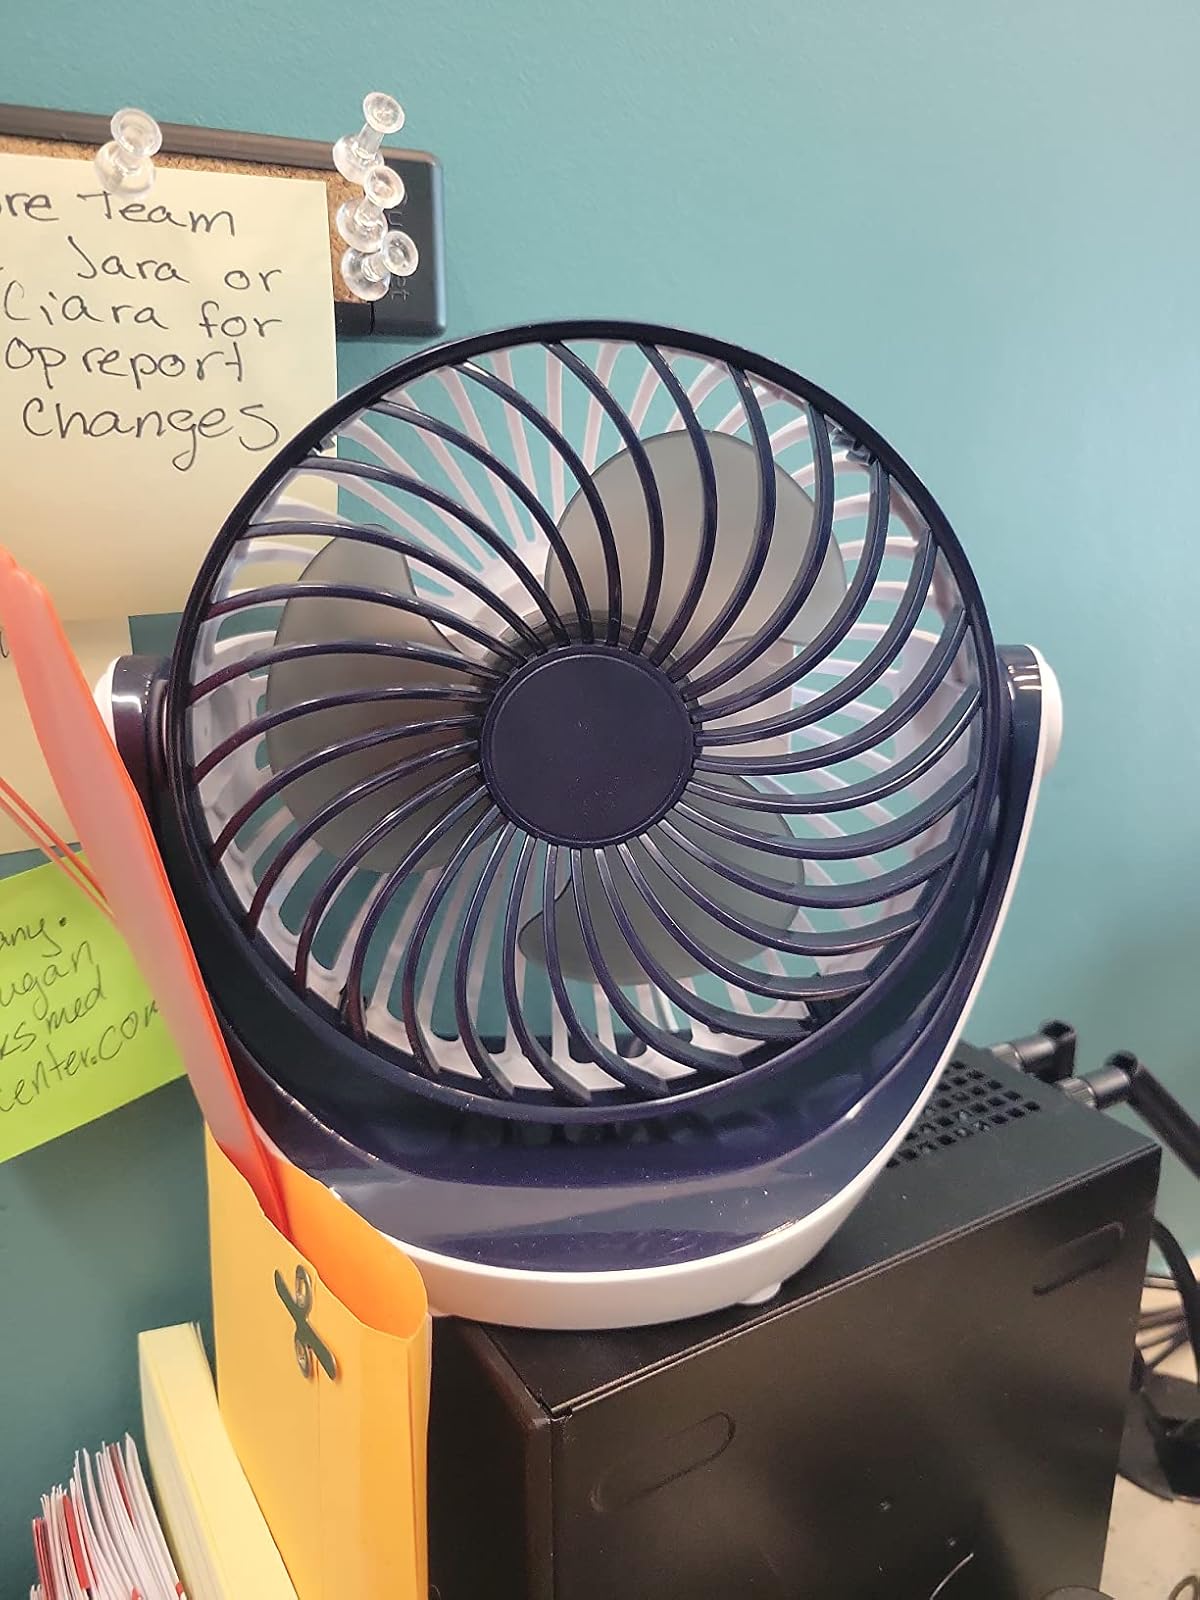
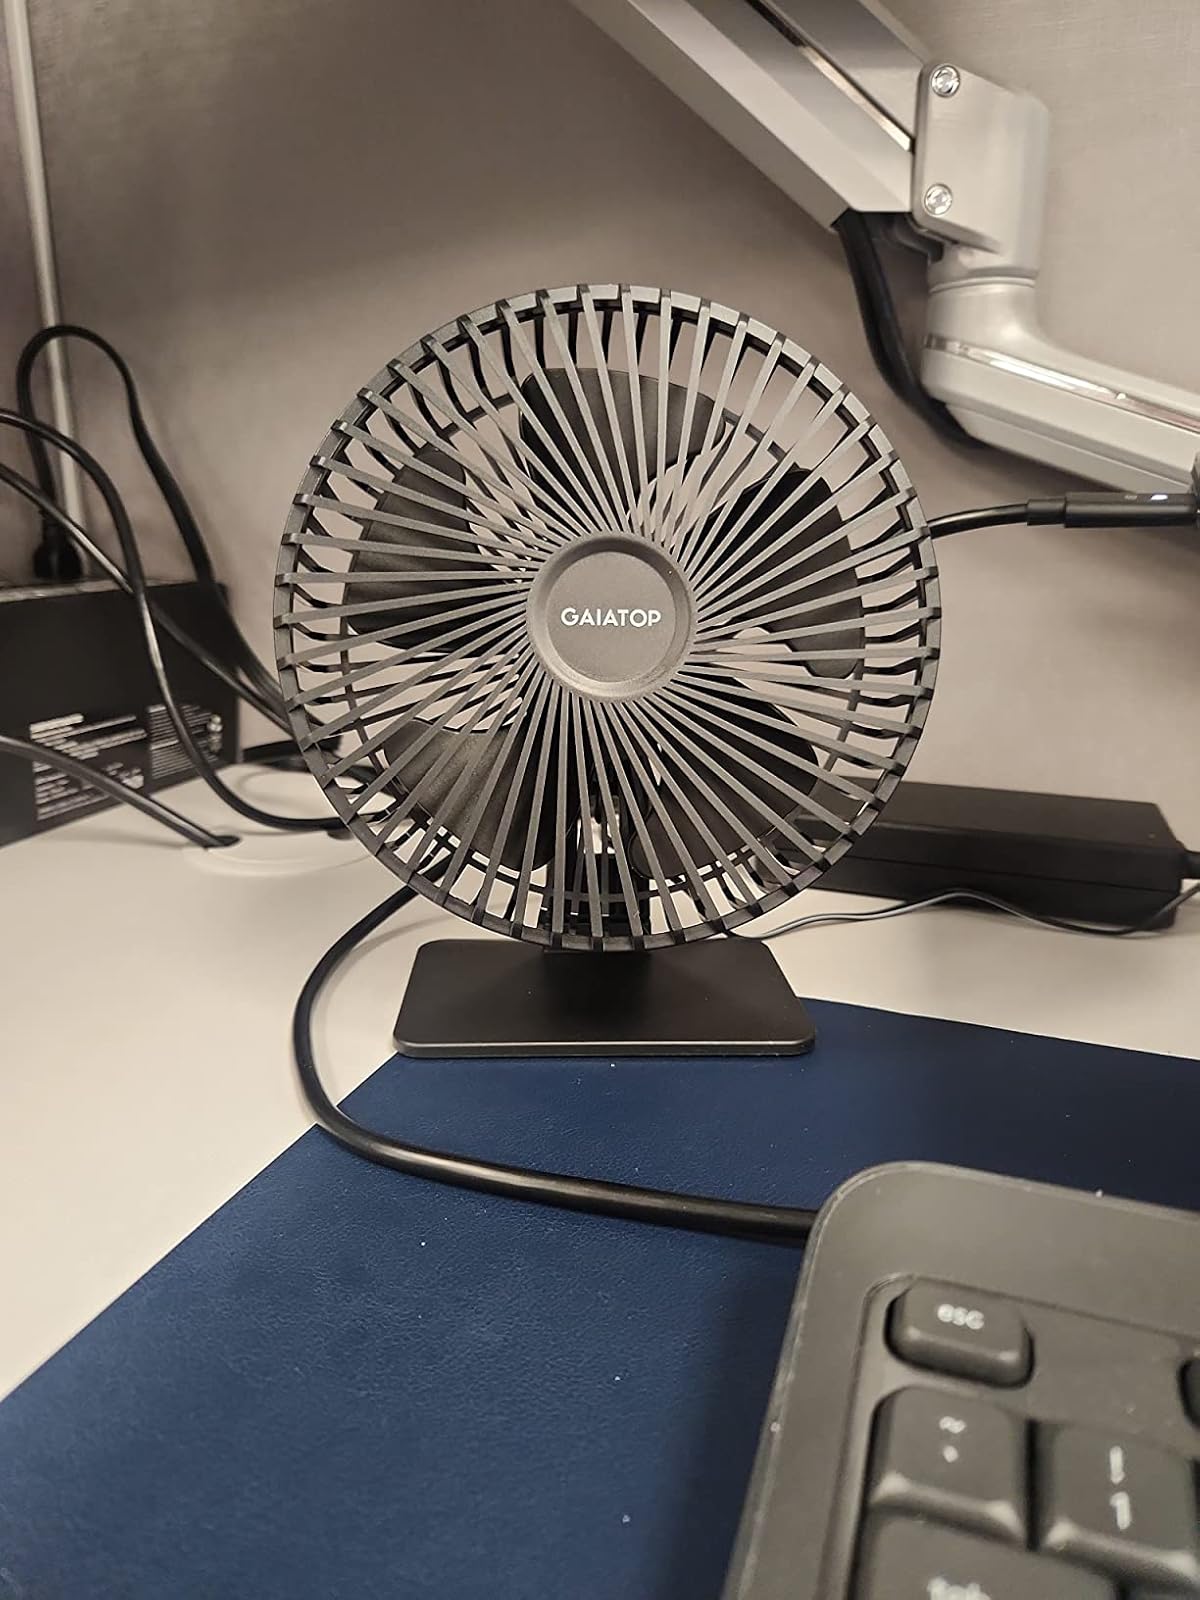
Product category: fan
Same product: no